The Beau Brummels

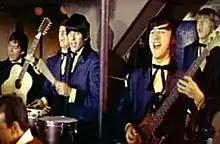
The Beau Brummels in "Village of the Giants" (1965). From left: Ron Elliott, Declan Mulligan, Sal Valentino, Ron Meagher, John Petersen.

The band's debut single, "Laugh, Laugh" entered the U.S. "Billboard" Hot 100 singles chart in January 1965, making them the first successful San Francisco rock band of the 1960s. As the song climbed the charts, many listeners assumed The Beau Brummels were British, due to the band's name and musical style, which recalled such bands as The Beatles and The Zombies.